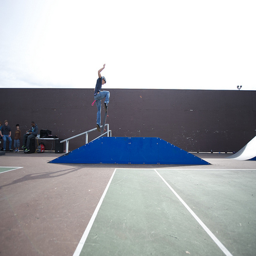
A man is doing a trick on a skateboard
The skater is jumping on a large blue ramp.
A man in jeans does a jump trick over a blue ramp.
A man on a skateboard going up a ramp.
A person on a skateboard jumps over an incline.